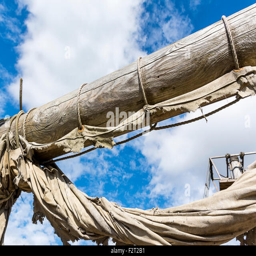
old ragged sailing rigging an ancient sailing vessel against cloudy sky